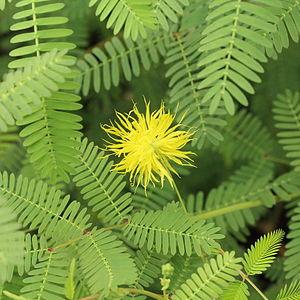
Neptunia oleracea, ou « neptunie potagère », est une espèce de plantes dicotylédones de la famille des Fabaceae, sous-famille des Mimosoideae, à répartition pantropicale.
Le Mizoram est un État de l’Inde du Nord-Est ayant pour capitale Aizawl. Le nom est dérivé de Mizo, le nom des habitants natifs, et Ram, qui signifie « terre », Mizoram signifiant ainsi « terre des Mizos ». C’est l’État le plus méridional de l’Inde du Nord-Est, partageant des frontières avec trois des « sept États sœurs », à savoir le Tripura, l’Assam et le Manipur. L’État partage également une frontière de 722 kilomètres avec le Bangladesh et la Birmanie.